Japan Self-Defense Forces

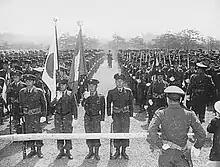
National Police Reserve, 3 May 1952

Japan surrendered to the Allied Powers on 15 August 1945, and officially exchanged instruments of surrender in Tokyo Bay on 2 September, after which Japan underwent a U.S.-led military occupation for seven years, until 28 April 1952. The Occupation was commanded by American general Douglas MacArthur, whose office was designated the Supreme Command for the Allied Powers (SCAP). In the initial phase of the occupation, from 1945 to 1946, SCAP had pursued an ambitious program of social and political reform, designed to ensure that Japan would never again be a threat to world peace.